History of Club de Gimnasia y Esgrima La Plata (football)

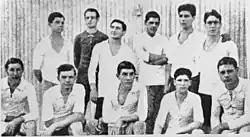
The team that promoted to Primera División in 1915.

After leaving football for a few years, the club restarted the practise of the sport in 1912. Three years later the squad promoted to the first division after defeating Honor y Patria by 3–1, on December 15, 1915.